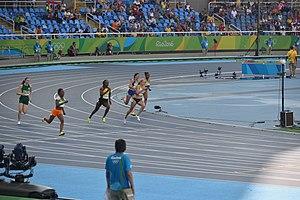
4ème Série du 200m féminin de Rio 2016
Elaine Thompson-Herah est une athlète jamaïcaine, spécialiste des épreuves de sprint.